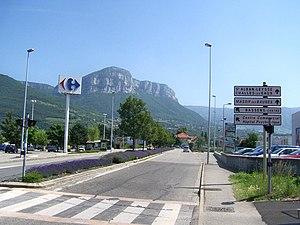
Avenue principale traversant la commune de Bassens et son centre commercial, près de Chambéry en Savoie.
Bassens est une commune française située dans le département de la Savoie en région Auvergne-Rhône-Alpes. Elle fait partie de l'agglomération chambérienne et du Grand Chambéry.